William Hamling (publisher)

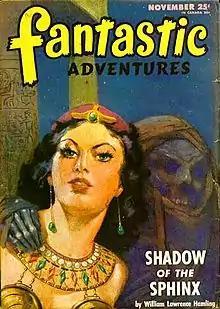
Hamling's "Shadow of the Sphinx" was illustrated by J. Allen St. John

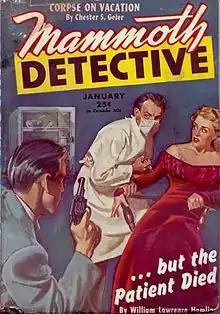
Hamling's "But the Patient Died" was the cover story for the January 1946 issue of "Mammoth Detective"

Hamling was born in Chicago, Illinois, on June 14, 1921. His father was a railroad man who worked for the Illinois Central Railroad.